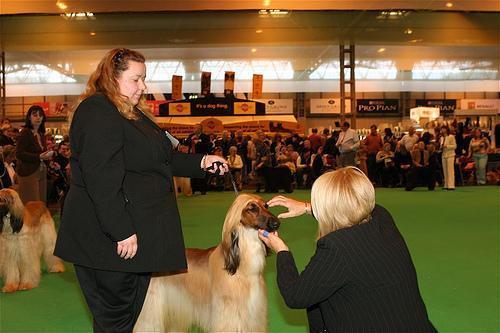
Afghan_hound